Mana Contemporary

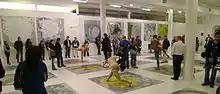
Opening performance by Shen Wei

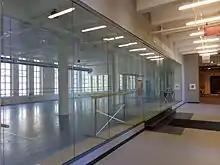
Dance studio

Mana Contemporary is a cultural center in Jersey City, New Jersey, United States with affiliated centers in Chicago and Miami.